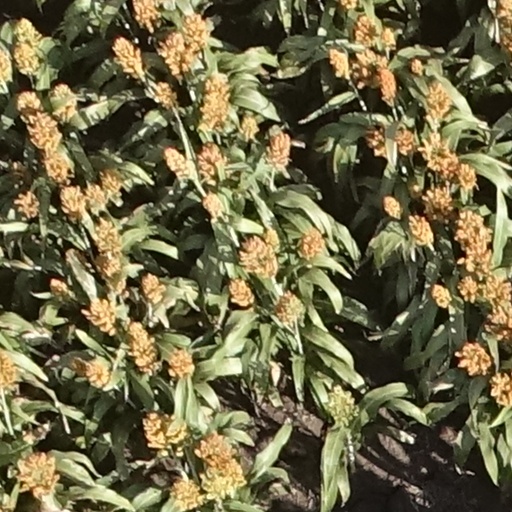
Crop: sorghum